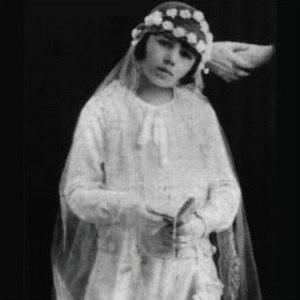
María Eva Duarte de Perón [maˈɾia ˈeβa ˈðwaɾte ðe peˈɾon], mieux connue sous le nom d’Eva Perón ou d’Evita, est une actrice et femme politique argentine. Elle épousa en 1945 le colonel Juan Domingo Perón, un an avant l’accession de celui-ci à la présidence de la république argentine.